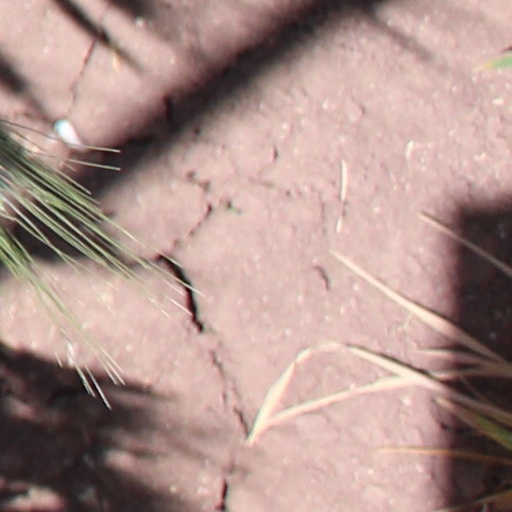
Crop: wheat